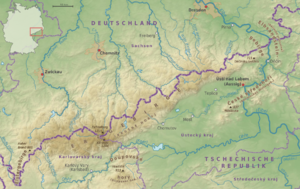
Les monts Métallifères sont une chaîne de moyennes montagnes en Allemagne et en Tchéquie, frontière naturelle entre la Saxe et la Bohême.